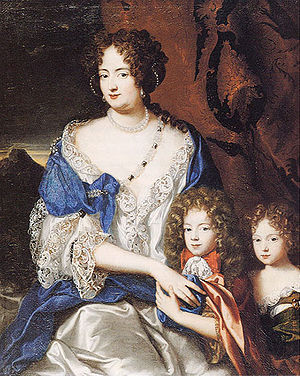
Sophie Dorothea af Braunschweig-Lüneburg
Sophie Dorothea af Braunschweig-Lüneburg
Hertuginde Sophie Dorothea, kendt som prinsesse af Ahlden, var den eneste datter og allodialarving af hertug Georg Wilhelm af Braunschweig-Lüneburg-Celle og Eleonore d'Olbreuse. Hun blev i 1682 gift med arveprins Georg Ludwig af Hannover, senere kong Georg 1. af Storbritannien.